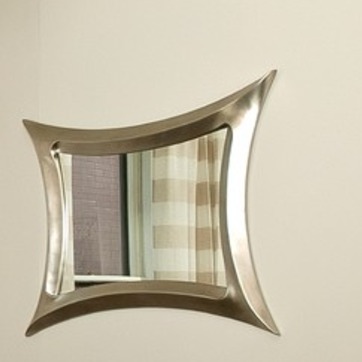
Material: mirror